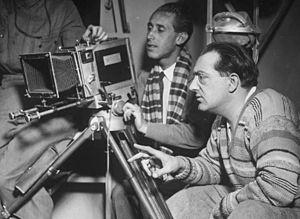
Curt Courant, ou Curtis Courant, est un directeur de la photographie d'origine allemande, né le 11 mai 1899 à Berlin, mort le 20 avril 1968 à Los Angeles.
La caméra Debrie Parvo est une caméra 35 mm de fabrication française, très répandue dans l'Europe entière durant la période du cinéma muet. La caméra Debrie Super Parvo lui succéda à l'avènement du cinéma sonore.